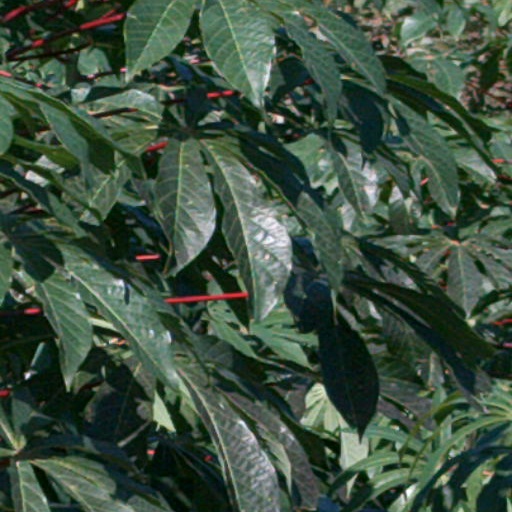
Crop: cassava